Tel Arad

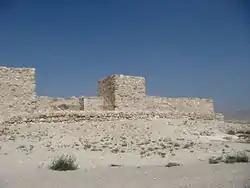
Stratum X gate of Arad Fortress

Between 1962 and 1964, some 200 ostraca (inscribed pottery sherds) were excavated. 107 of them are in ancient Hebrew, written using the Paleo-Hebrew alphabet and dated to circa 600 BCE (Stratum VI). Of the ostraca dated to later periods, the bulk are written in Aramaic and a few in Greek and Arabic. Most of the Hebrew ostraca consist of everyday military correspondence between the commanders of the fort and are addressed to Eliashib, thought to be the fort's quartermaster. One ostracon mentions a "house of YHWH", which some scholars believe is a reference to the Jerusalem temple. With them was found a partial ostracon inscribed in hieratic Egyptian script, similarly dated. The supplies listed included south-Egyptian barley and animal fats (vs the wheat and olive oil in the Hebrew ostraca). In 1967 an ostracon was found with text written in a combination of intermingled hieratic and Hebrew-Phoenician signary, without being a bilingual text .